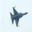
Label: airplane